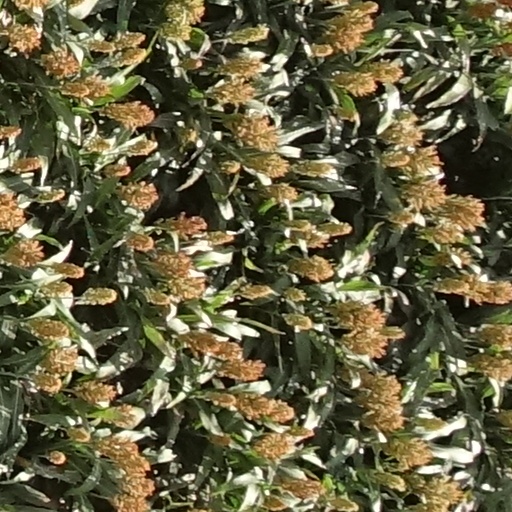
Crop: sorghum